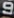
Number: 9